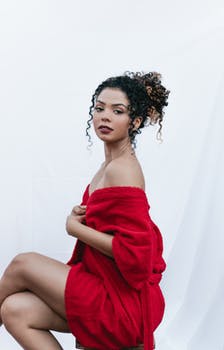
Label: No Watermark